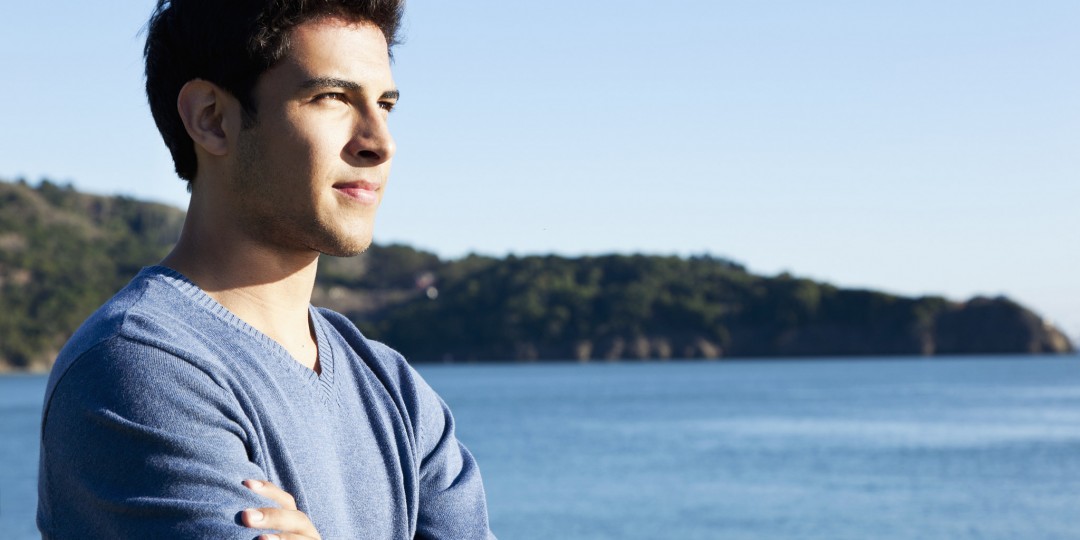
Gender: men